Updown early medieval cemetery

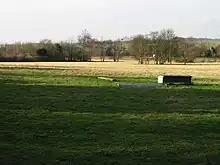
A grassy open field

The cemetery occupies an area roughly and has an estimated 300 burials. Across two excavation campaigns in 1976 and 1989, 78 graves were investigated. Evidence of wooden coffin-like features were found in 27 graves. Nineteen penannular ditches (circular ditches with a segment missing so the circle does not close) were discovered through excavation, each one surrounding at least one burial. The material from the ditches when they were dug was likely used to create an earthwork feature in the enclosed area, possibly a low mound. Burials marked in this way may have been more important than those without a ditch and earthwork.